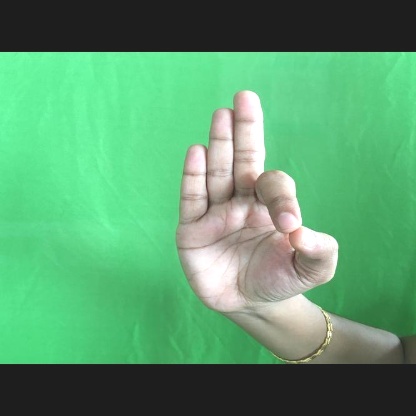
Mudra: Aralam